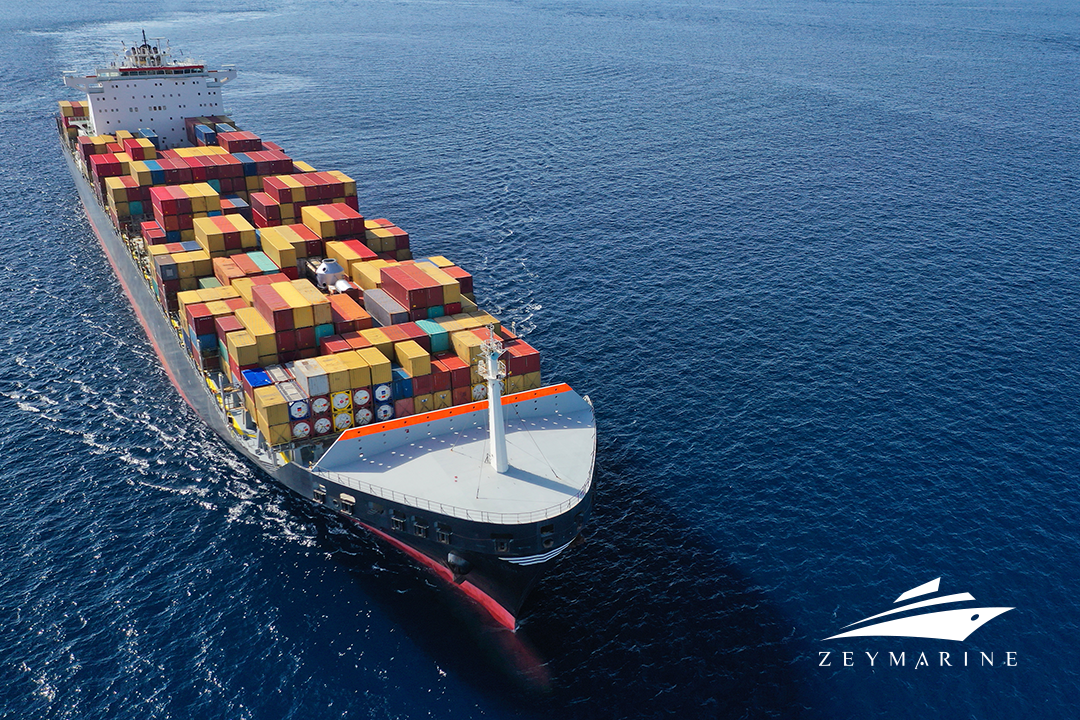
Vehicle type: Ships